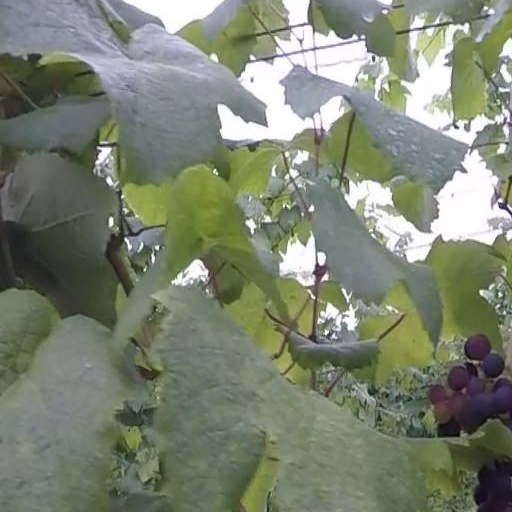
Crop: grape